Truly, Madly, Deeply (film)

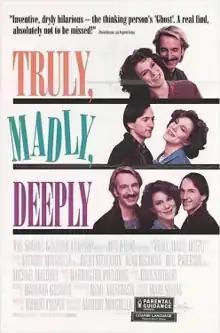
Reproduction poster

Truly, Madly, Deeply is a 1990 British fantasy drama film made for the BBC's "Screen Two" series, by BBC Films, Lionheart and Winston Pictures. The film, written and directed by Anthony Minghella, stars Juliet Stevenson and Alan Rickman.